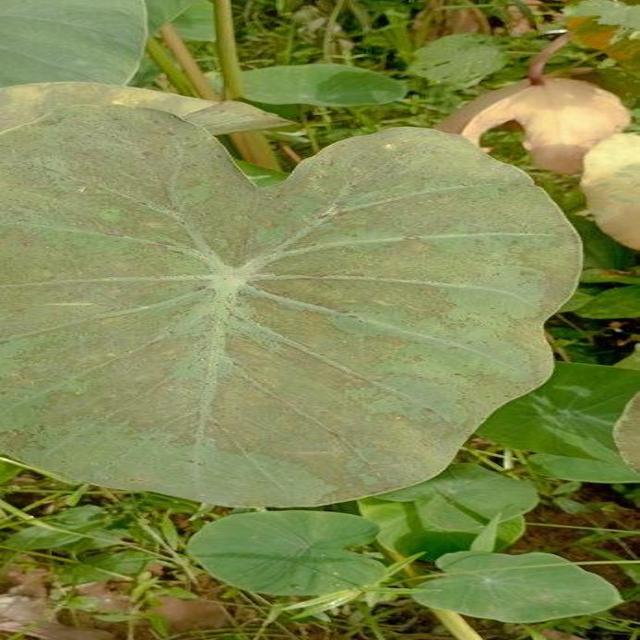
Label: Healthy